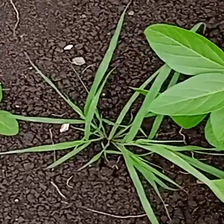
Weed species: Digitaria_SP_(Digitaria Sanguinalis )